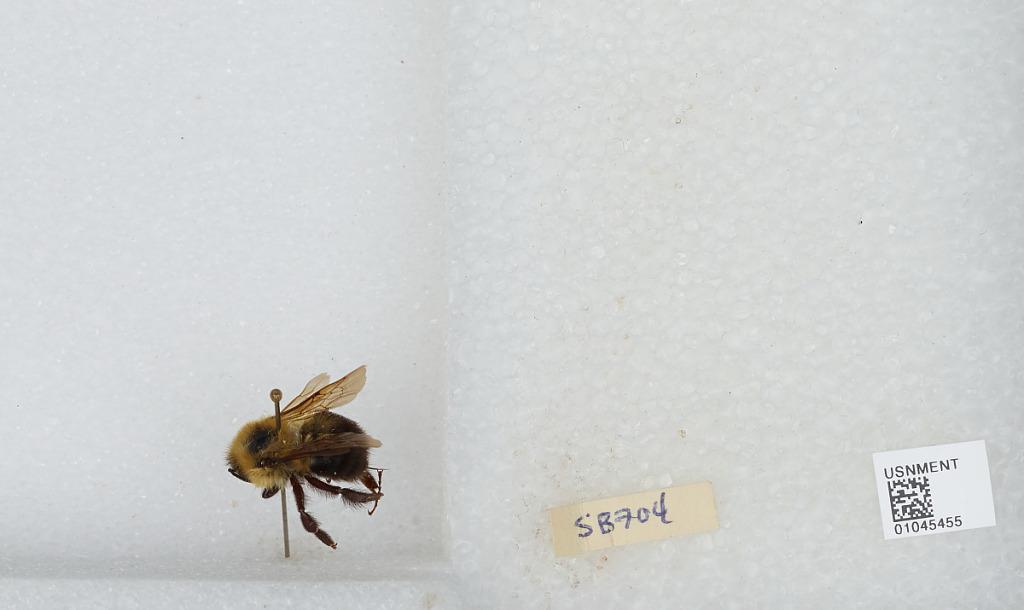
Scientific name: Bombus sp.